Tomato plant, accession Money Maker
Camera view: vertical (180 deg); turntable rotation: 90 degrees
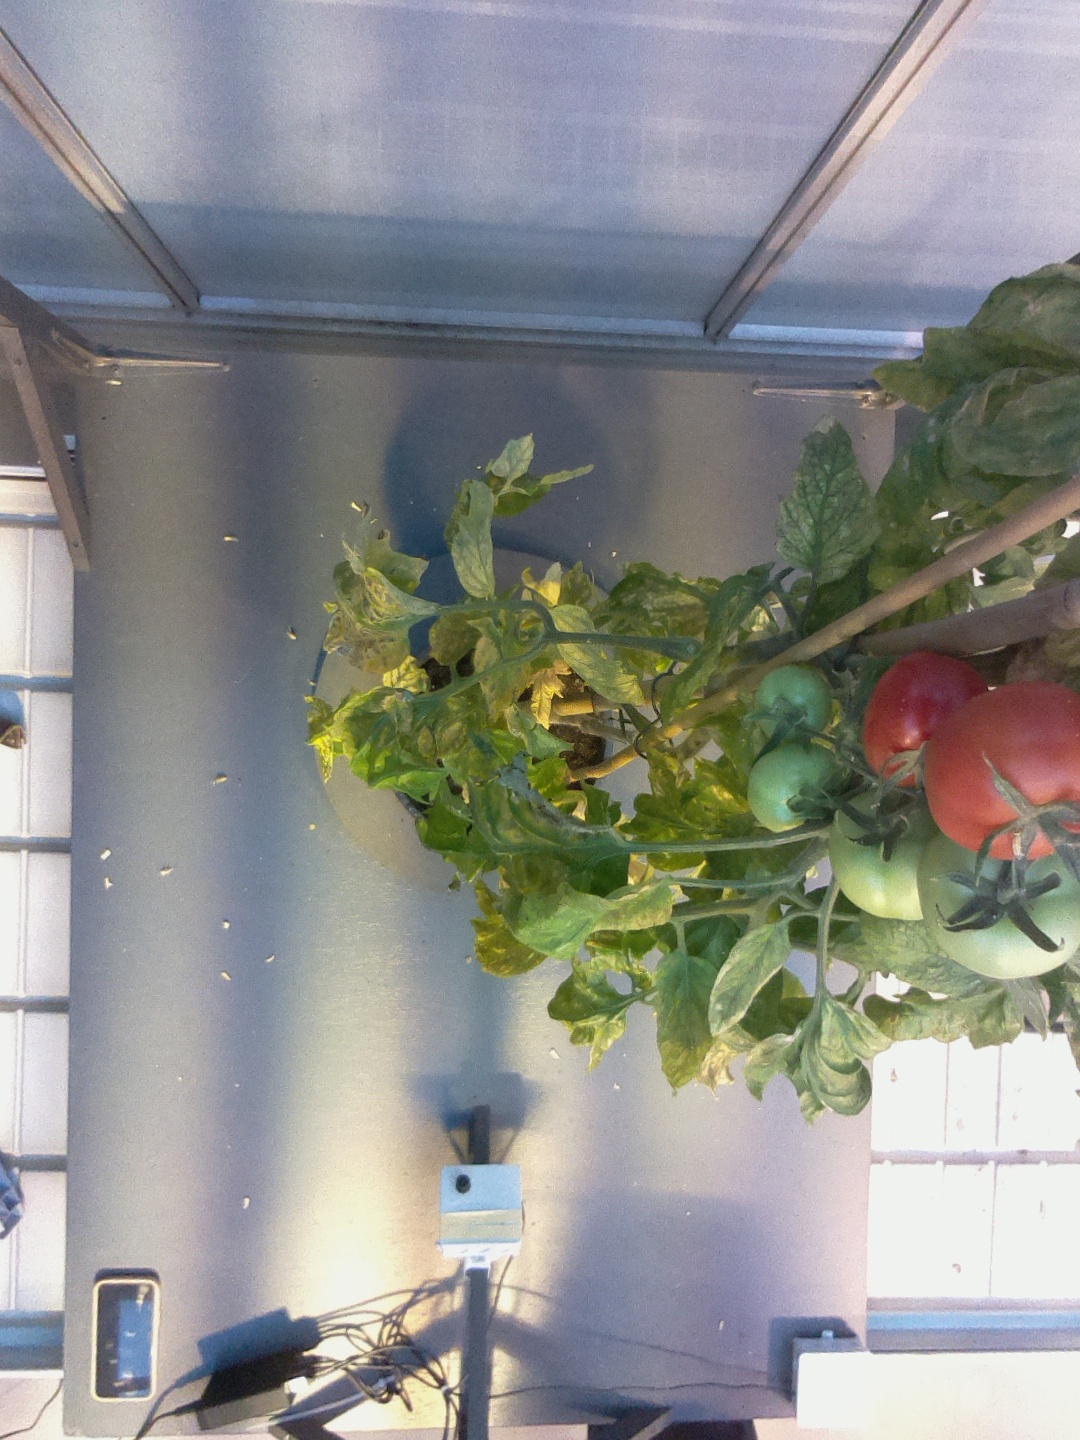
BBCH growth stage 82: 20%-30% of fruits show typical fully ripe color